Margaret Oliver Brown

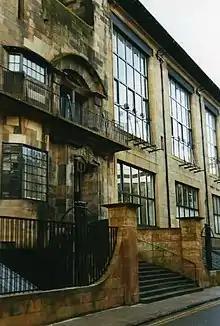
Glasgow School of Art, where Margaret Oliver Brown was a student 1937-41

Margaret Oliver Brown was born in Glasgow on 20 September 1912. Her father was a marine engineer from North Uist and her mother was from Fife. Brown was brought up in Pollokshields in Glasgow, with her two brothers, Ian and Alex. She attended the Scotland Street School, which was designed by Charles Rennie Mackintosh in the early 1900s.